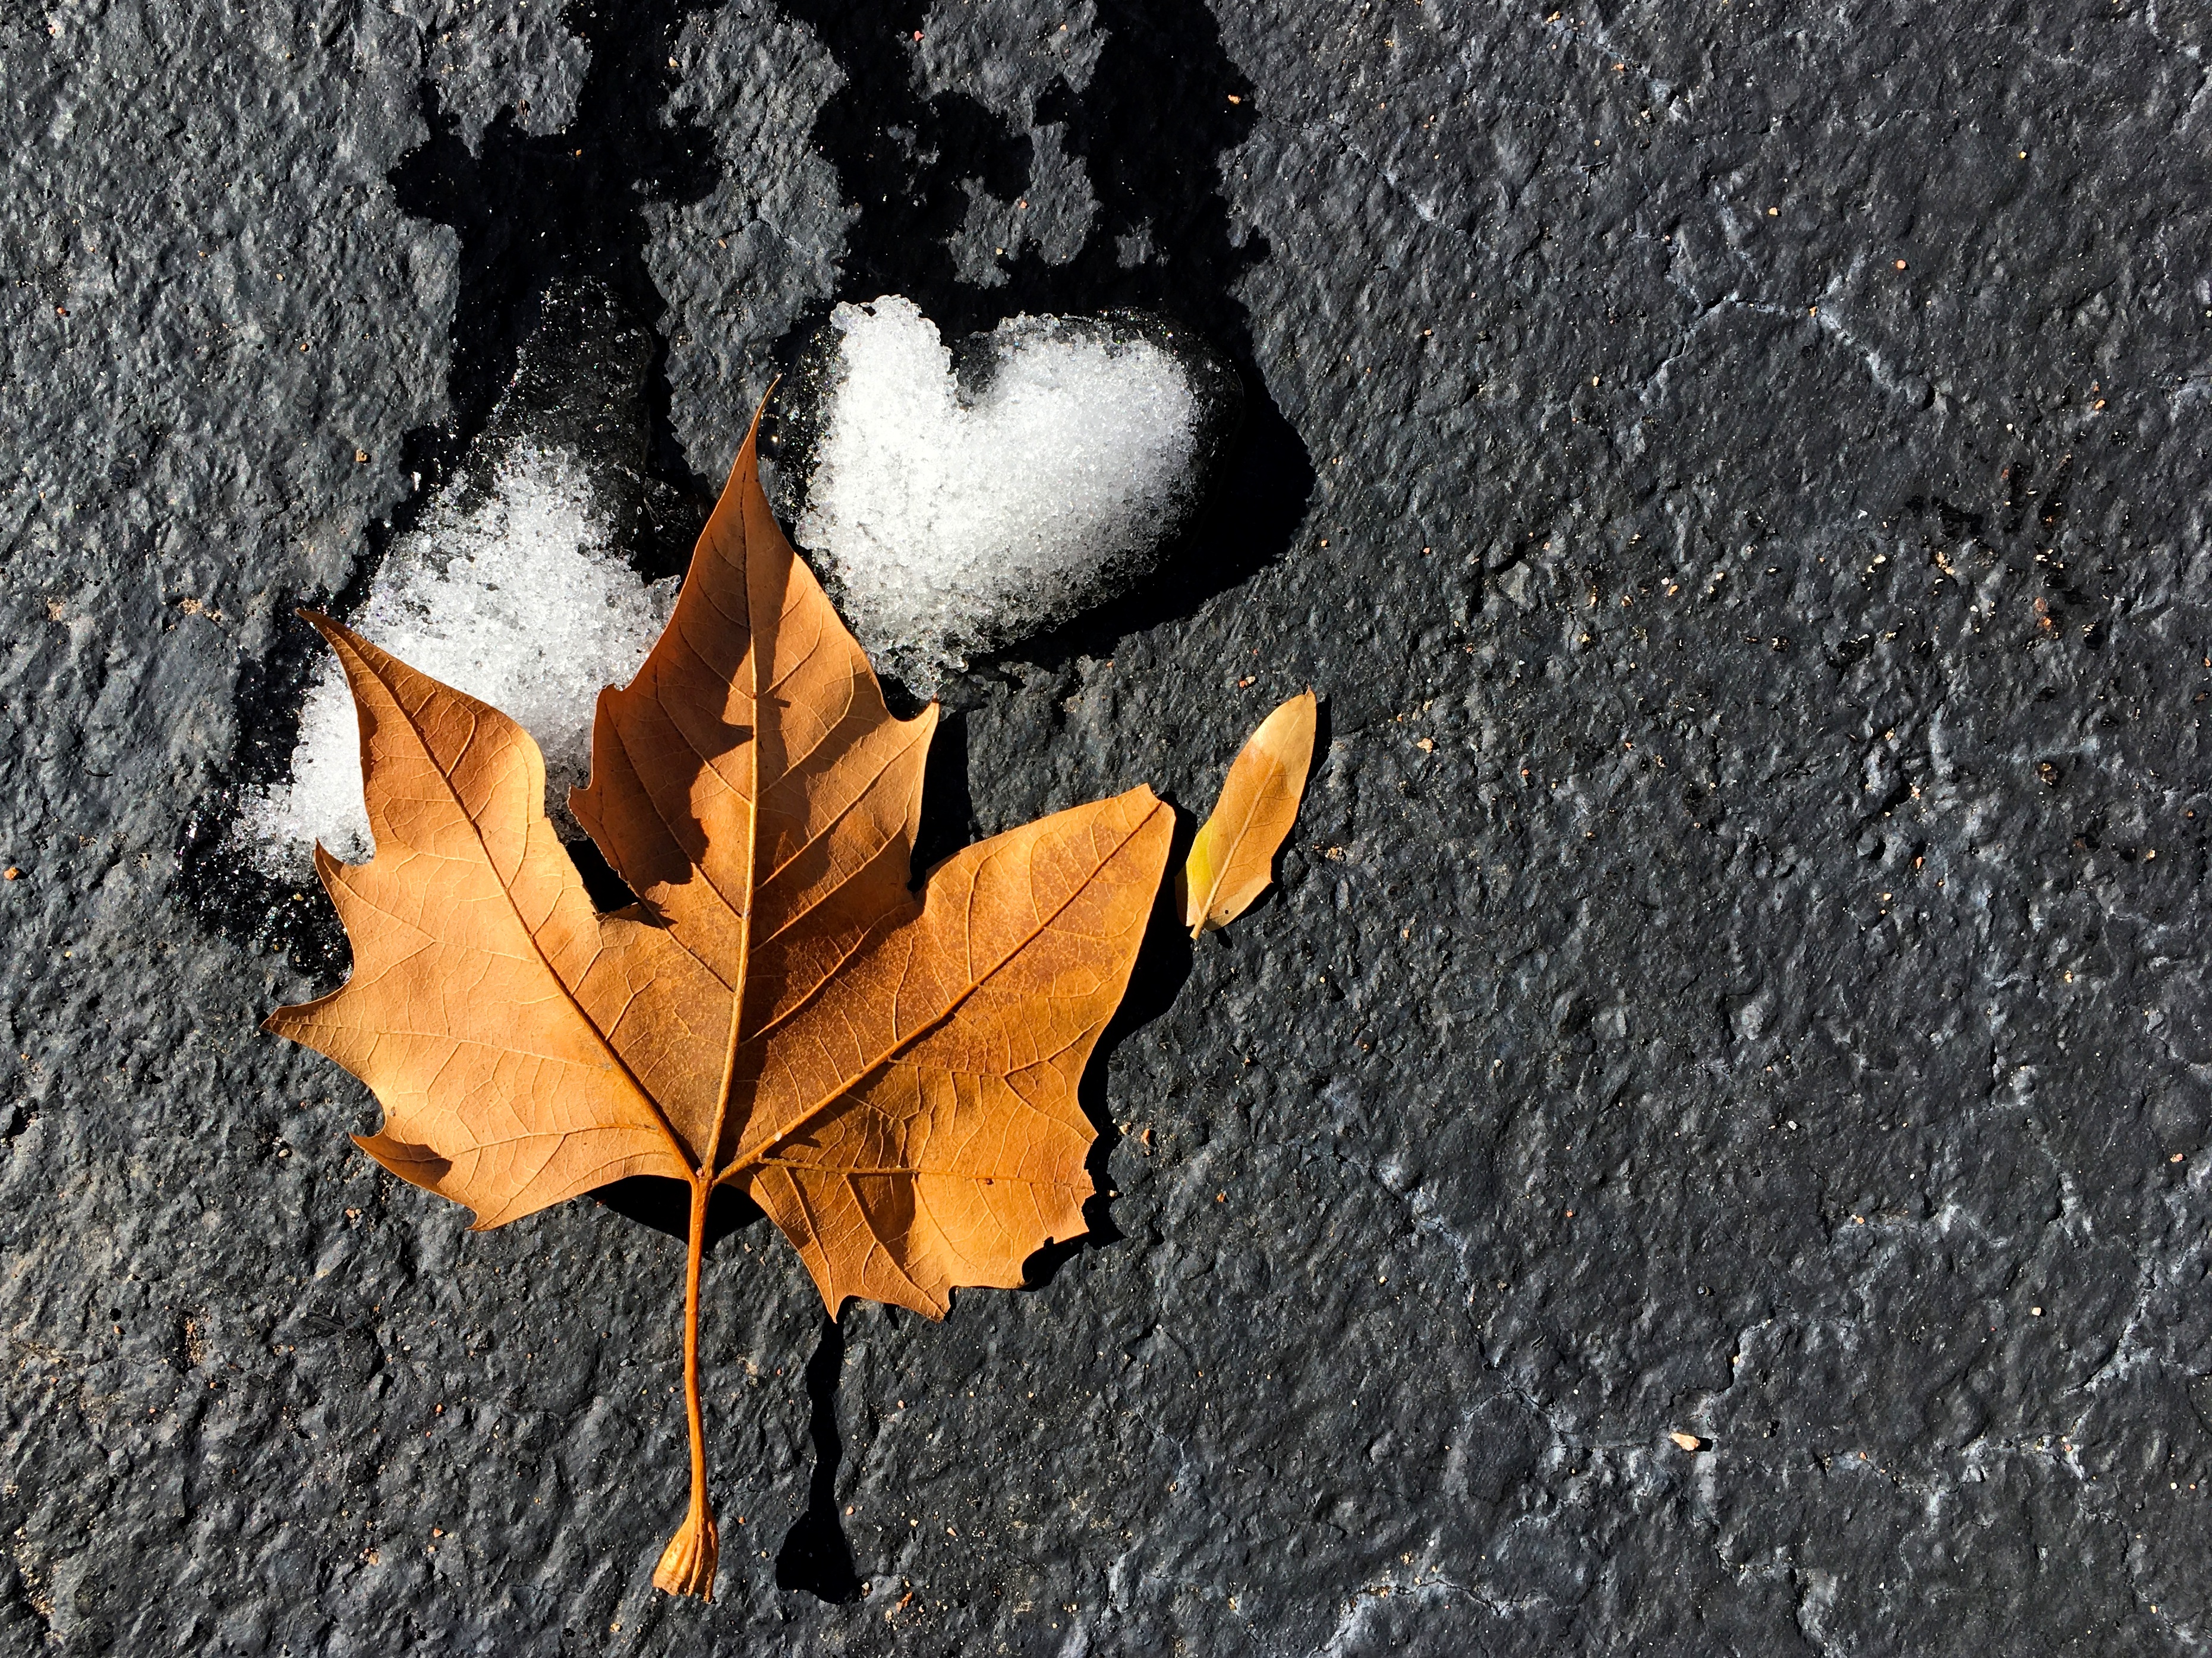
tree, nature, branch, snow, winter, plant, leaf, flower, autumn, soil, season, maple leaf, macro photography, woody plant